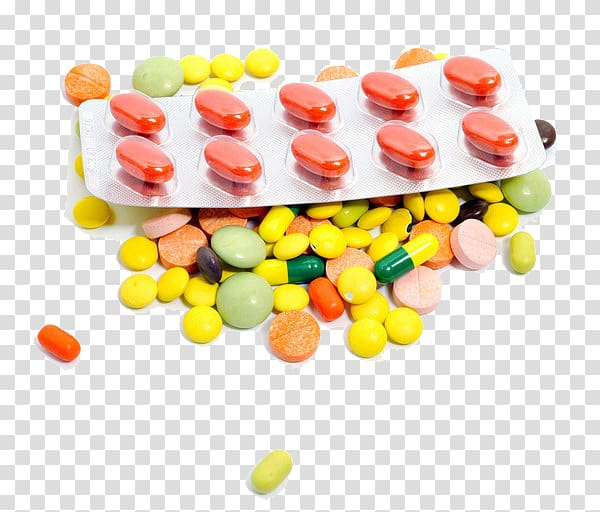
Label: plastic